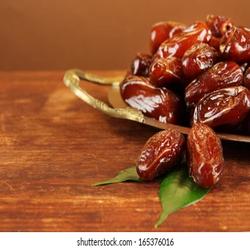
Label: Dates